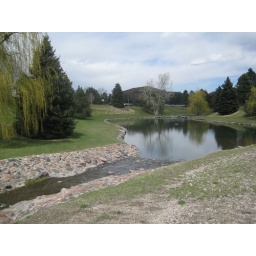
A man made lake in the center of my office complex.